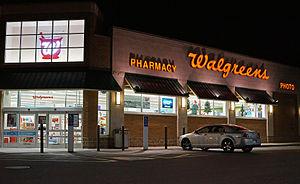
Walgreens est une chaîne de pharmacie américaine établie en 1901 et présente sur l'ensemble du territoire américain. Elle fait partie du groupe Walgreens Boots Alliance.